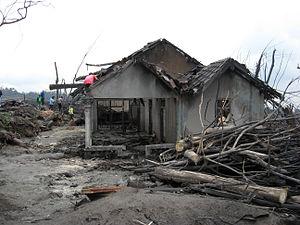
L'éruption du Merapi en 2010 est une éruption volcanique qui s'est déroulée sur le Merapi du 26 octobre 2010 à début 2011. Ce volcan, considéré comme le plus actif et le plus dangereux d'Indonésie, est situé dans le centre de l'île de Java, au cœur d'une région densément peuplée. Les populations, mal préparées aux conséquences d'une éruption de ce volcan qui peut se traduire par des nuées ardentes soudaines, sont particulièrement exposées. Marquée par des nuées ardentes et des lahars, cette éruption a coûté la vie à 353 personnes, dont Mbah Maridjan, le juru kunci du volcan. Pour les scientifiques, c'est l'éruption la plus forte depuis celle de 1872.